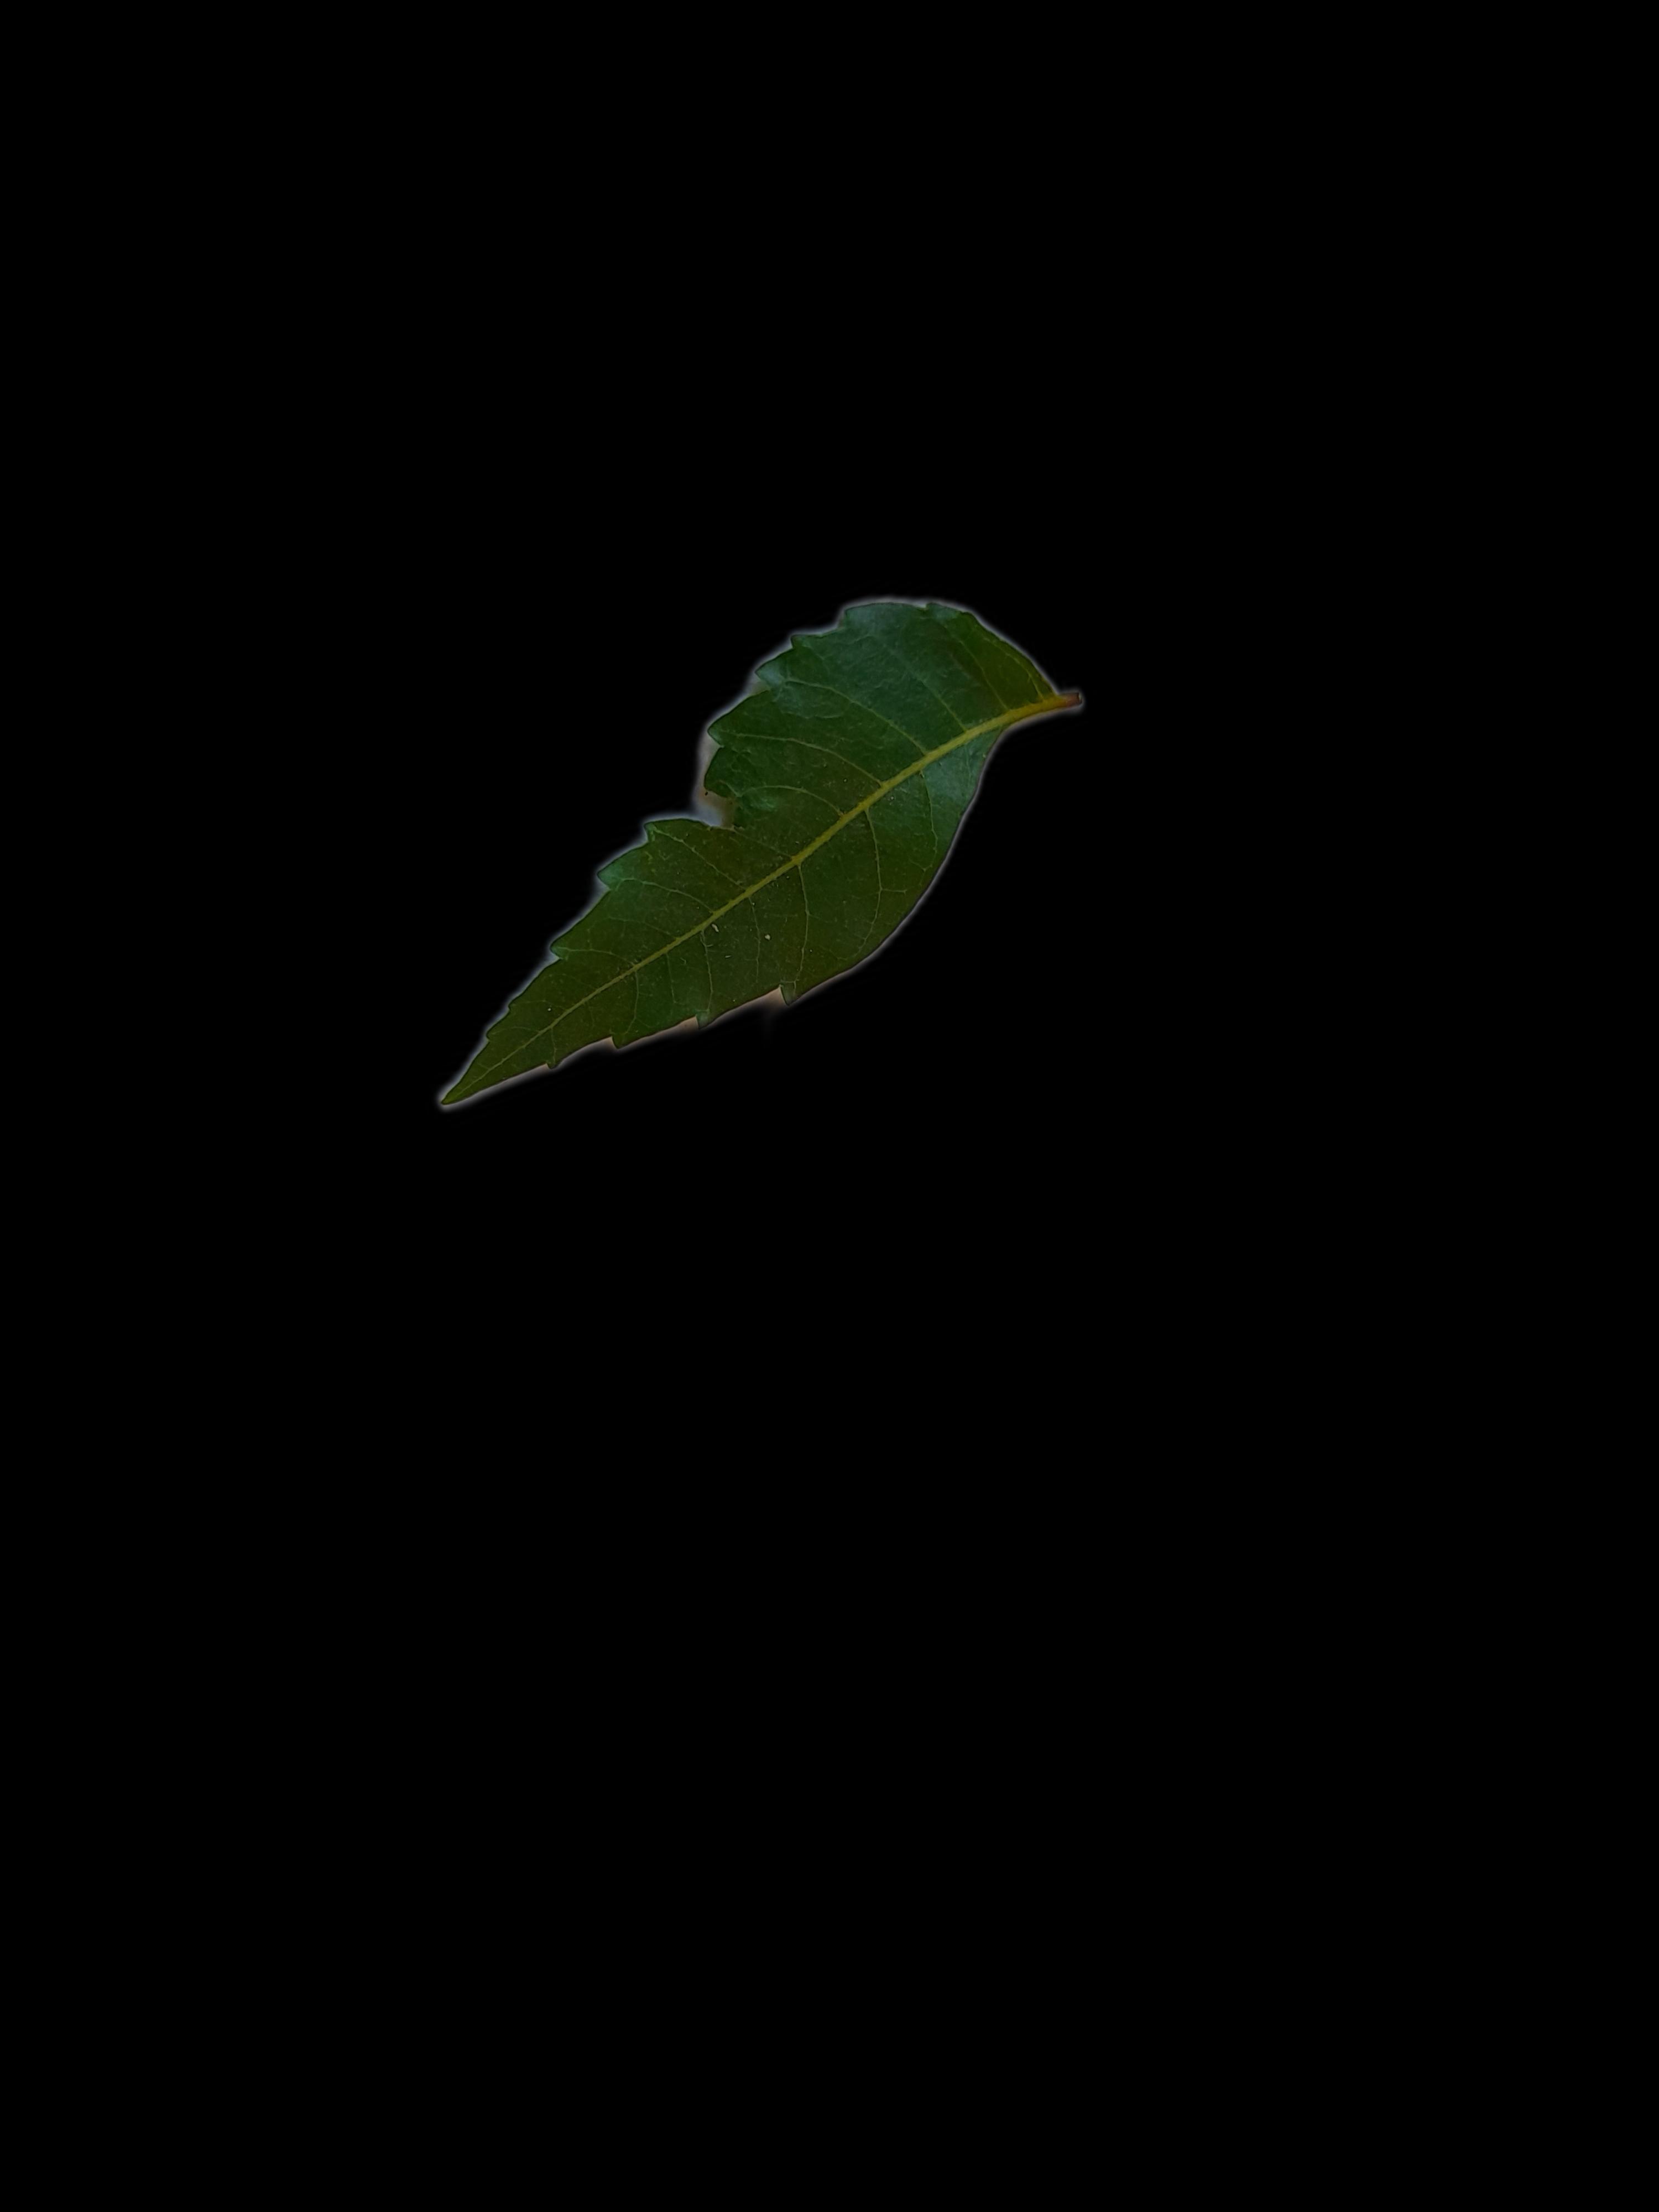
Plant: Neem